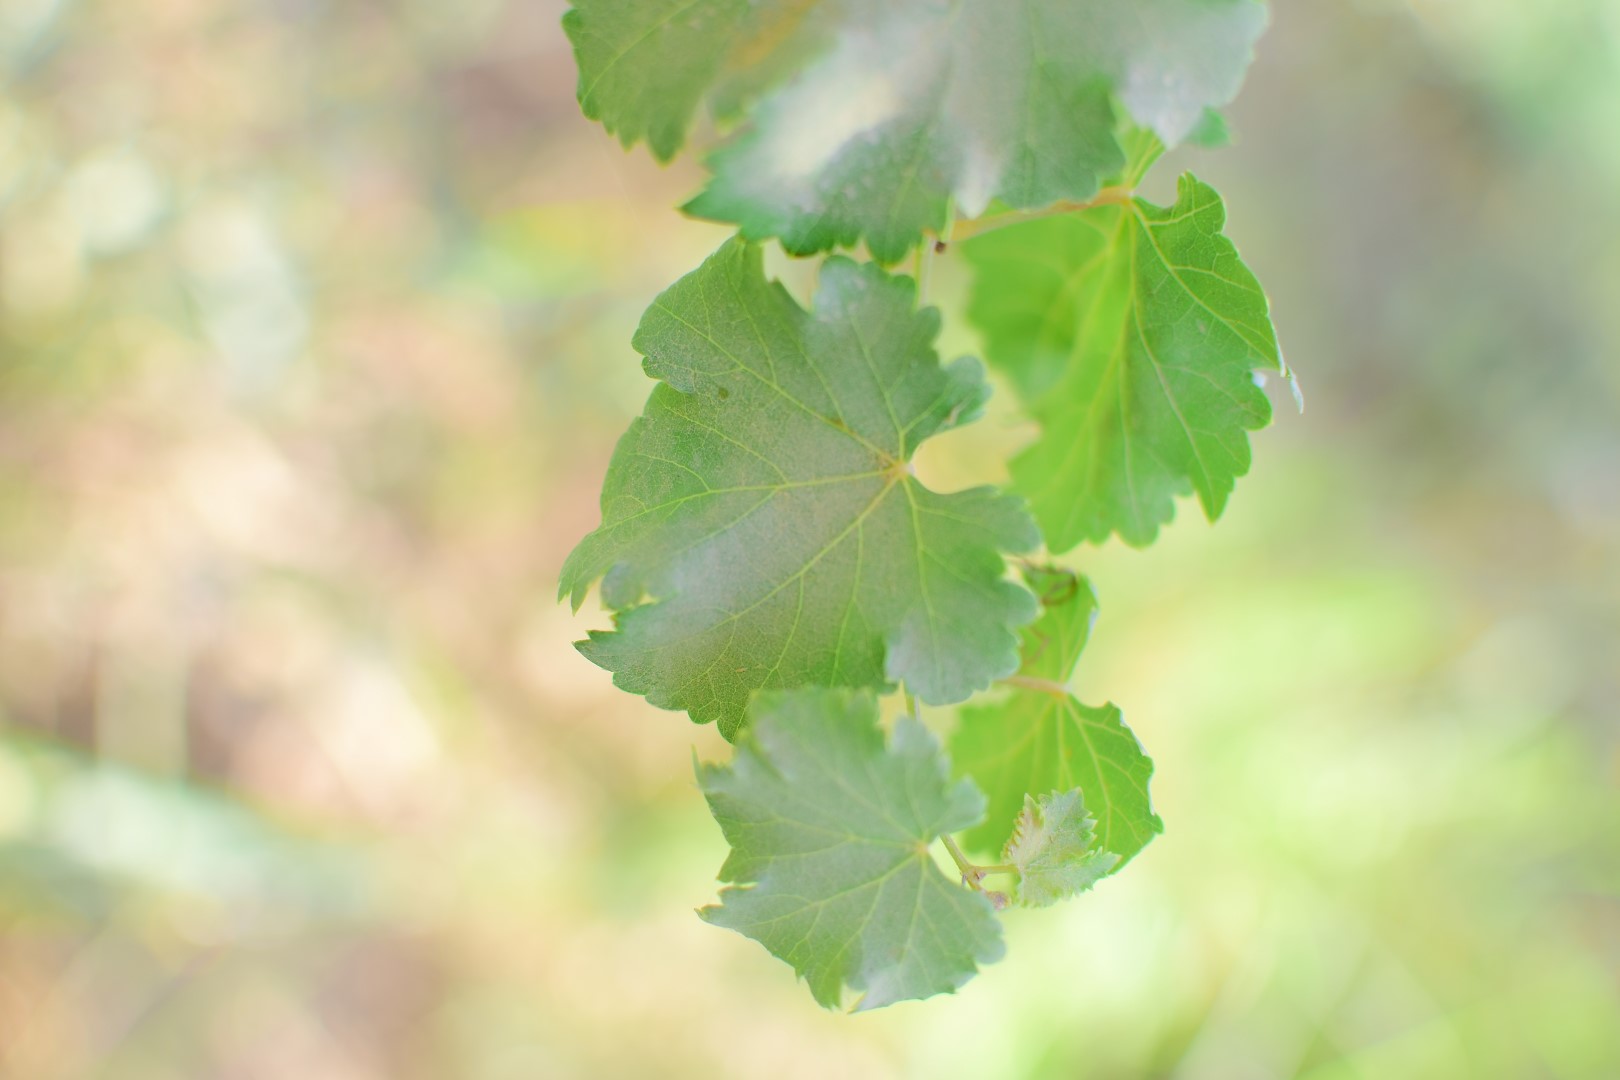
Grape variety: Deas Al-Annz